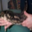
Label: cat